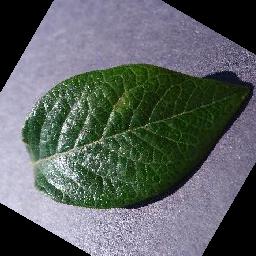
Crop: blueberry
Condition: healthy